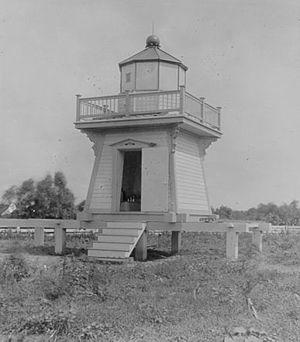
Les phares de Haig Point étaient de feux d'alignement situés sur Daufuskie Island dans le Comté de Beaufort en Caroline du Sud.